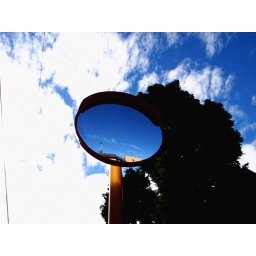
Blue sky in a mirror